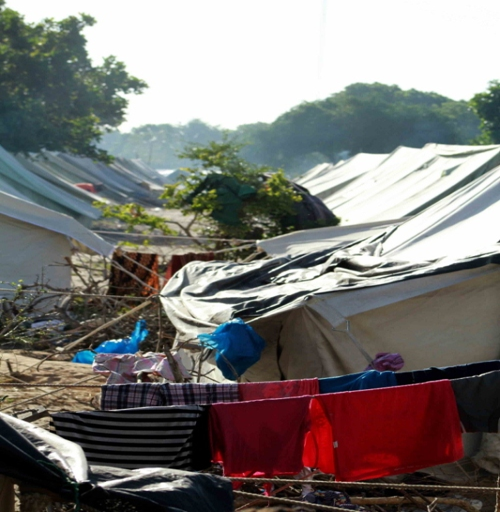
tents as far as the eye can see